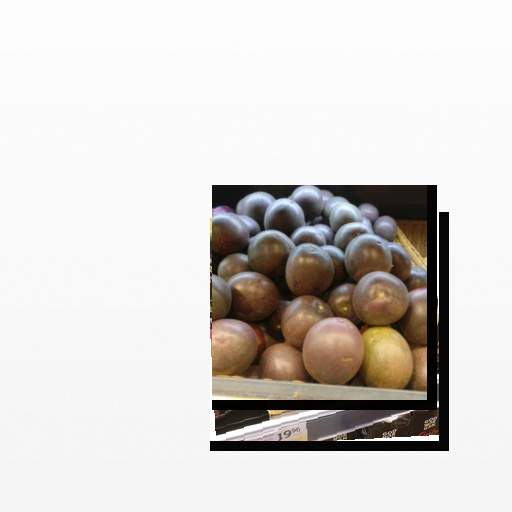
Food items: passion_fruit, orange_red_grapefruit_juice